Does a Bee Care?

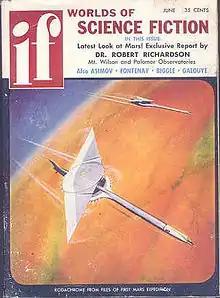
"Does a Bee Care?" was originally published in the June 1957 issue of "If".

"Does a Bee Care?" is a science fiction short story by American writer Isaac Asimov. It was first published in "" in June 1957, and reprinted in the 1975 collection "Buy Jupiter and Other Stories". Gold Key Comics also published a comic book version of the story in 1976 in #4 of the four issue science fiction series "Starstream: Adventures in Science Fiction." It also appeared in 1976's "Questar: Illustrated Science Fiction Classics", published by Golden Press and adapted by A. Moniz with artwork from Jack Abel and in 1975 in "Buy Jupiter and Other Stories".